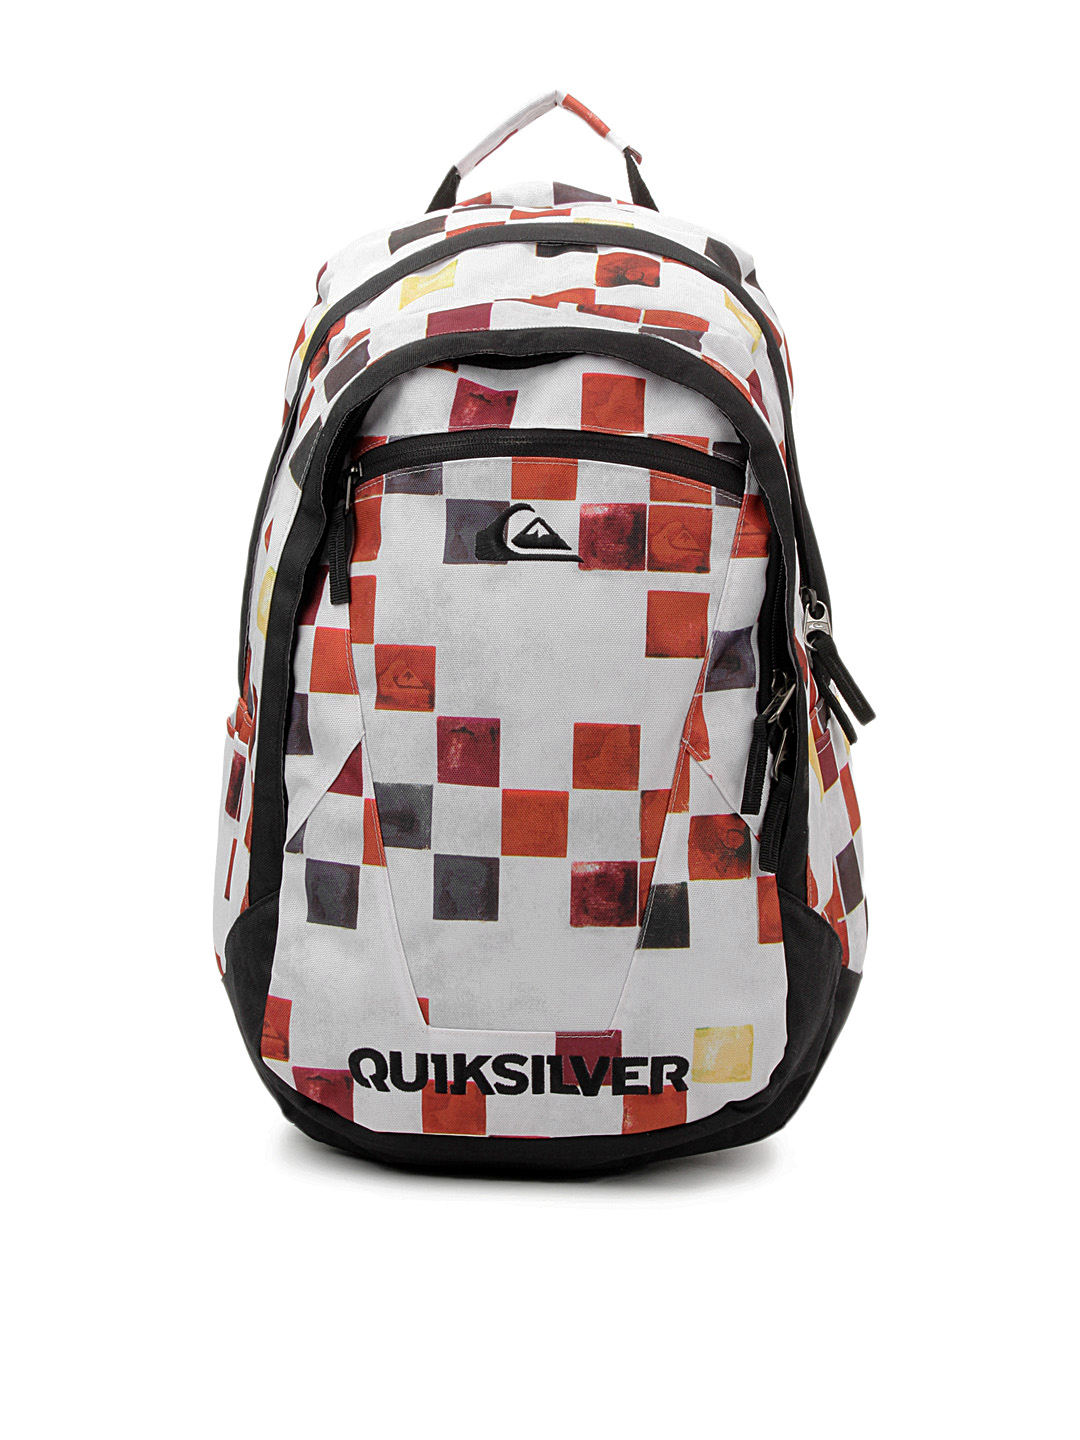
Quiksilver Men White Amplified Backpack
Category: Accessories / Bags / Backpacks
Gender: Men
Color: White
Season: Summer 2012
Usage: Casual